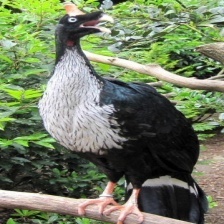
Species: HORNED GUAN
Scientific name: OREOPHASIS DERBIANUS